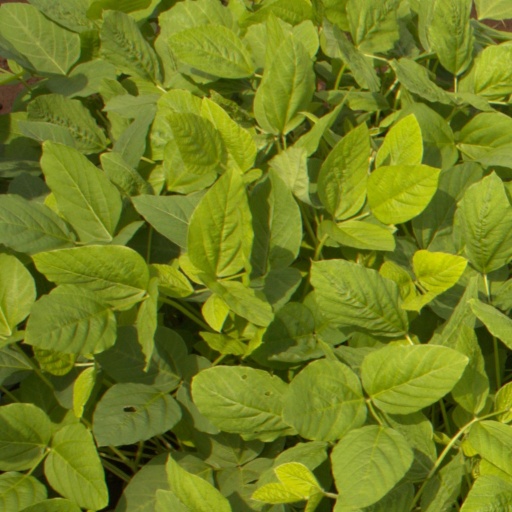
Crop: soybean